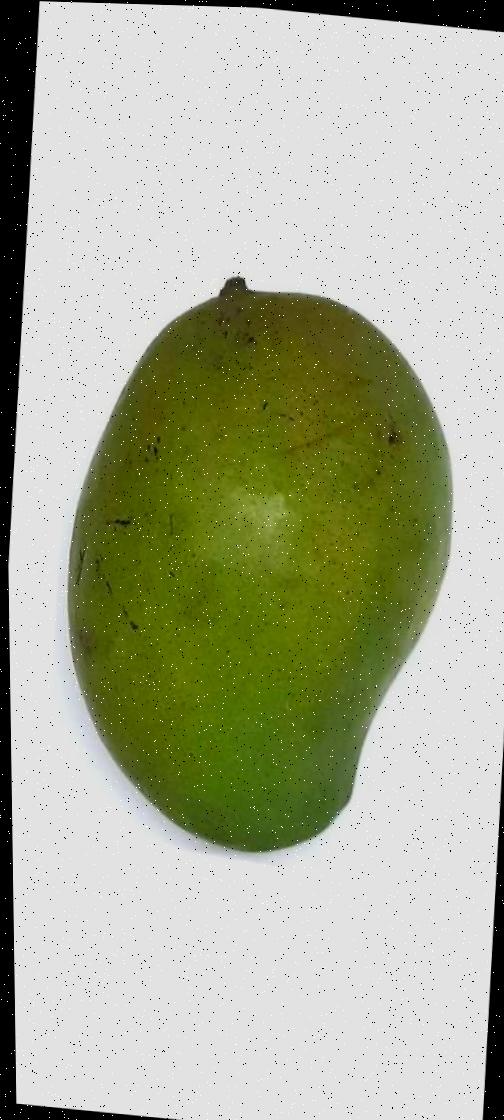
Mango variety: Rupali